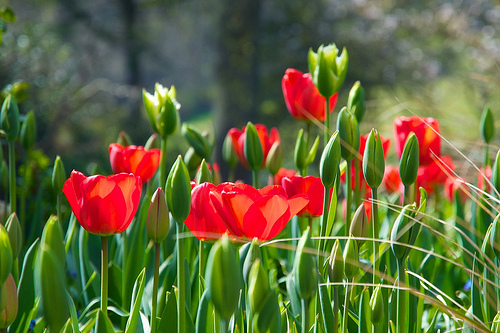
Flower: tulip